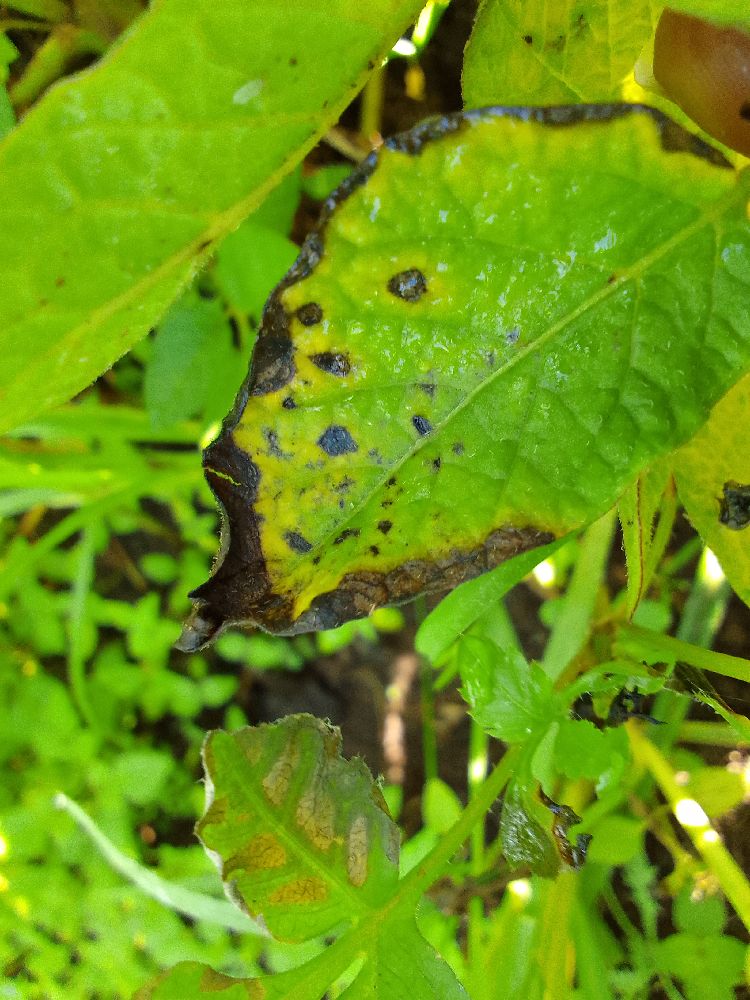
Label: Early blight